Hanan Schlesinger

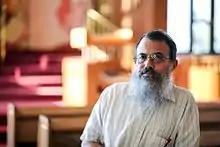
Rabbi Schlesinger, Speaking Tour 2015 with Ali Abu Awwad

Rabbi Hanan Schlesinger along with Ali Abu Awwad and Shaul Judelman, cofounded Roots – Judur – Shorashim, a joint Palestinian-Israeli grassroots peacemaking initiative dedicated to understanding nonviolence and transformation, where he currently remains director of international relations. An Orthodox rabbi, he also serves as the Executive Director and Community Rabbinic Scholar for the Jewish Studies Initiative of North Texas and as coordinator for Faiths in Conversation, a framework for Muslim-Jewish-Christian interfaith dialogue which he found in 2012.